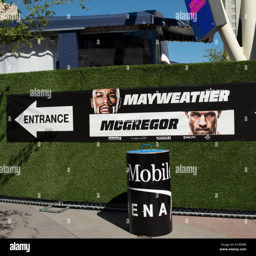
a view of a sign at the entrance before the fight between person and mixed martial artist